Elizabeth Hay, Countess of Erroll

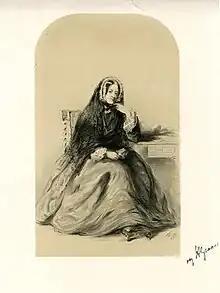
The Countess of Erroll in 1842, by Henry Richard Graves

Elizabeth Hay, Countess of Erroll (née FitzClarence; 17 January 1801 – 16 January 1856) was an illegitimate daughter of King William IV of the United Kingdom and Dorothea Jordan. She married William Hay, 18th Earl of Erroll, and became Countess of Erroll on 4 December 1820 at age 19. Due to Hay's parentage, William Hay became Lord Steward of the Household. Elizabeth and William Hay married at St George's, Hanover Square. Hay is pictured in a FitzClarence family portrait in House of Dun, and kept a stone thrown at her father William IV and the gloves he wore on opening his first Parliament as mementos.